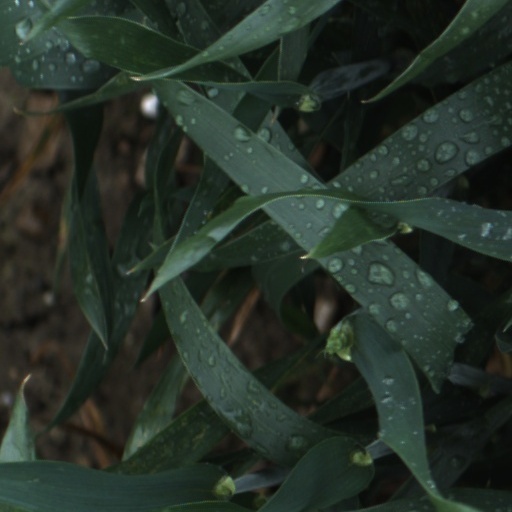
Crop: wheat